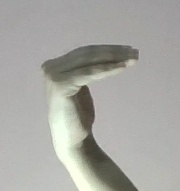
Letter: haa